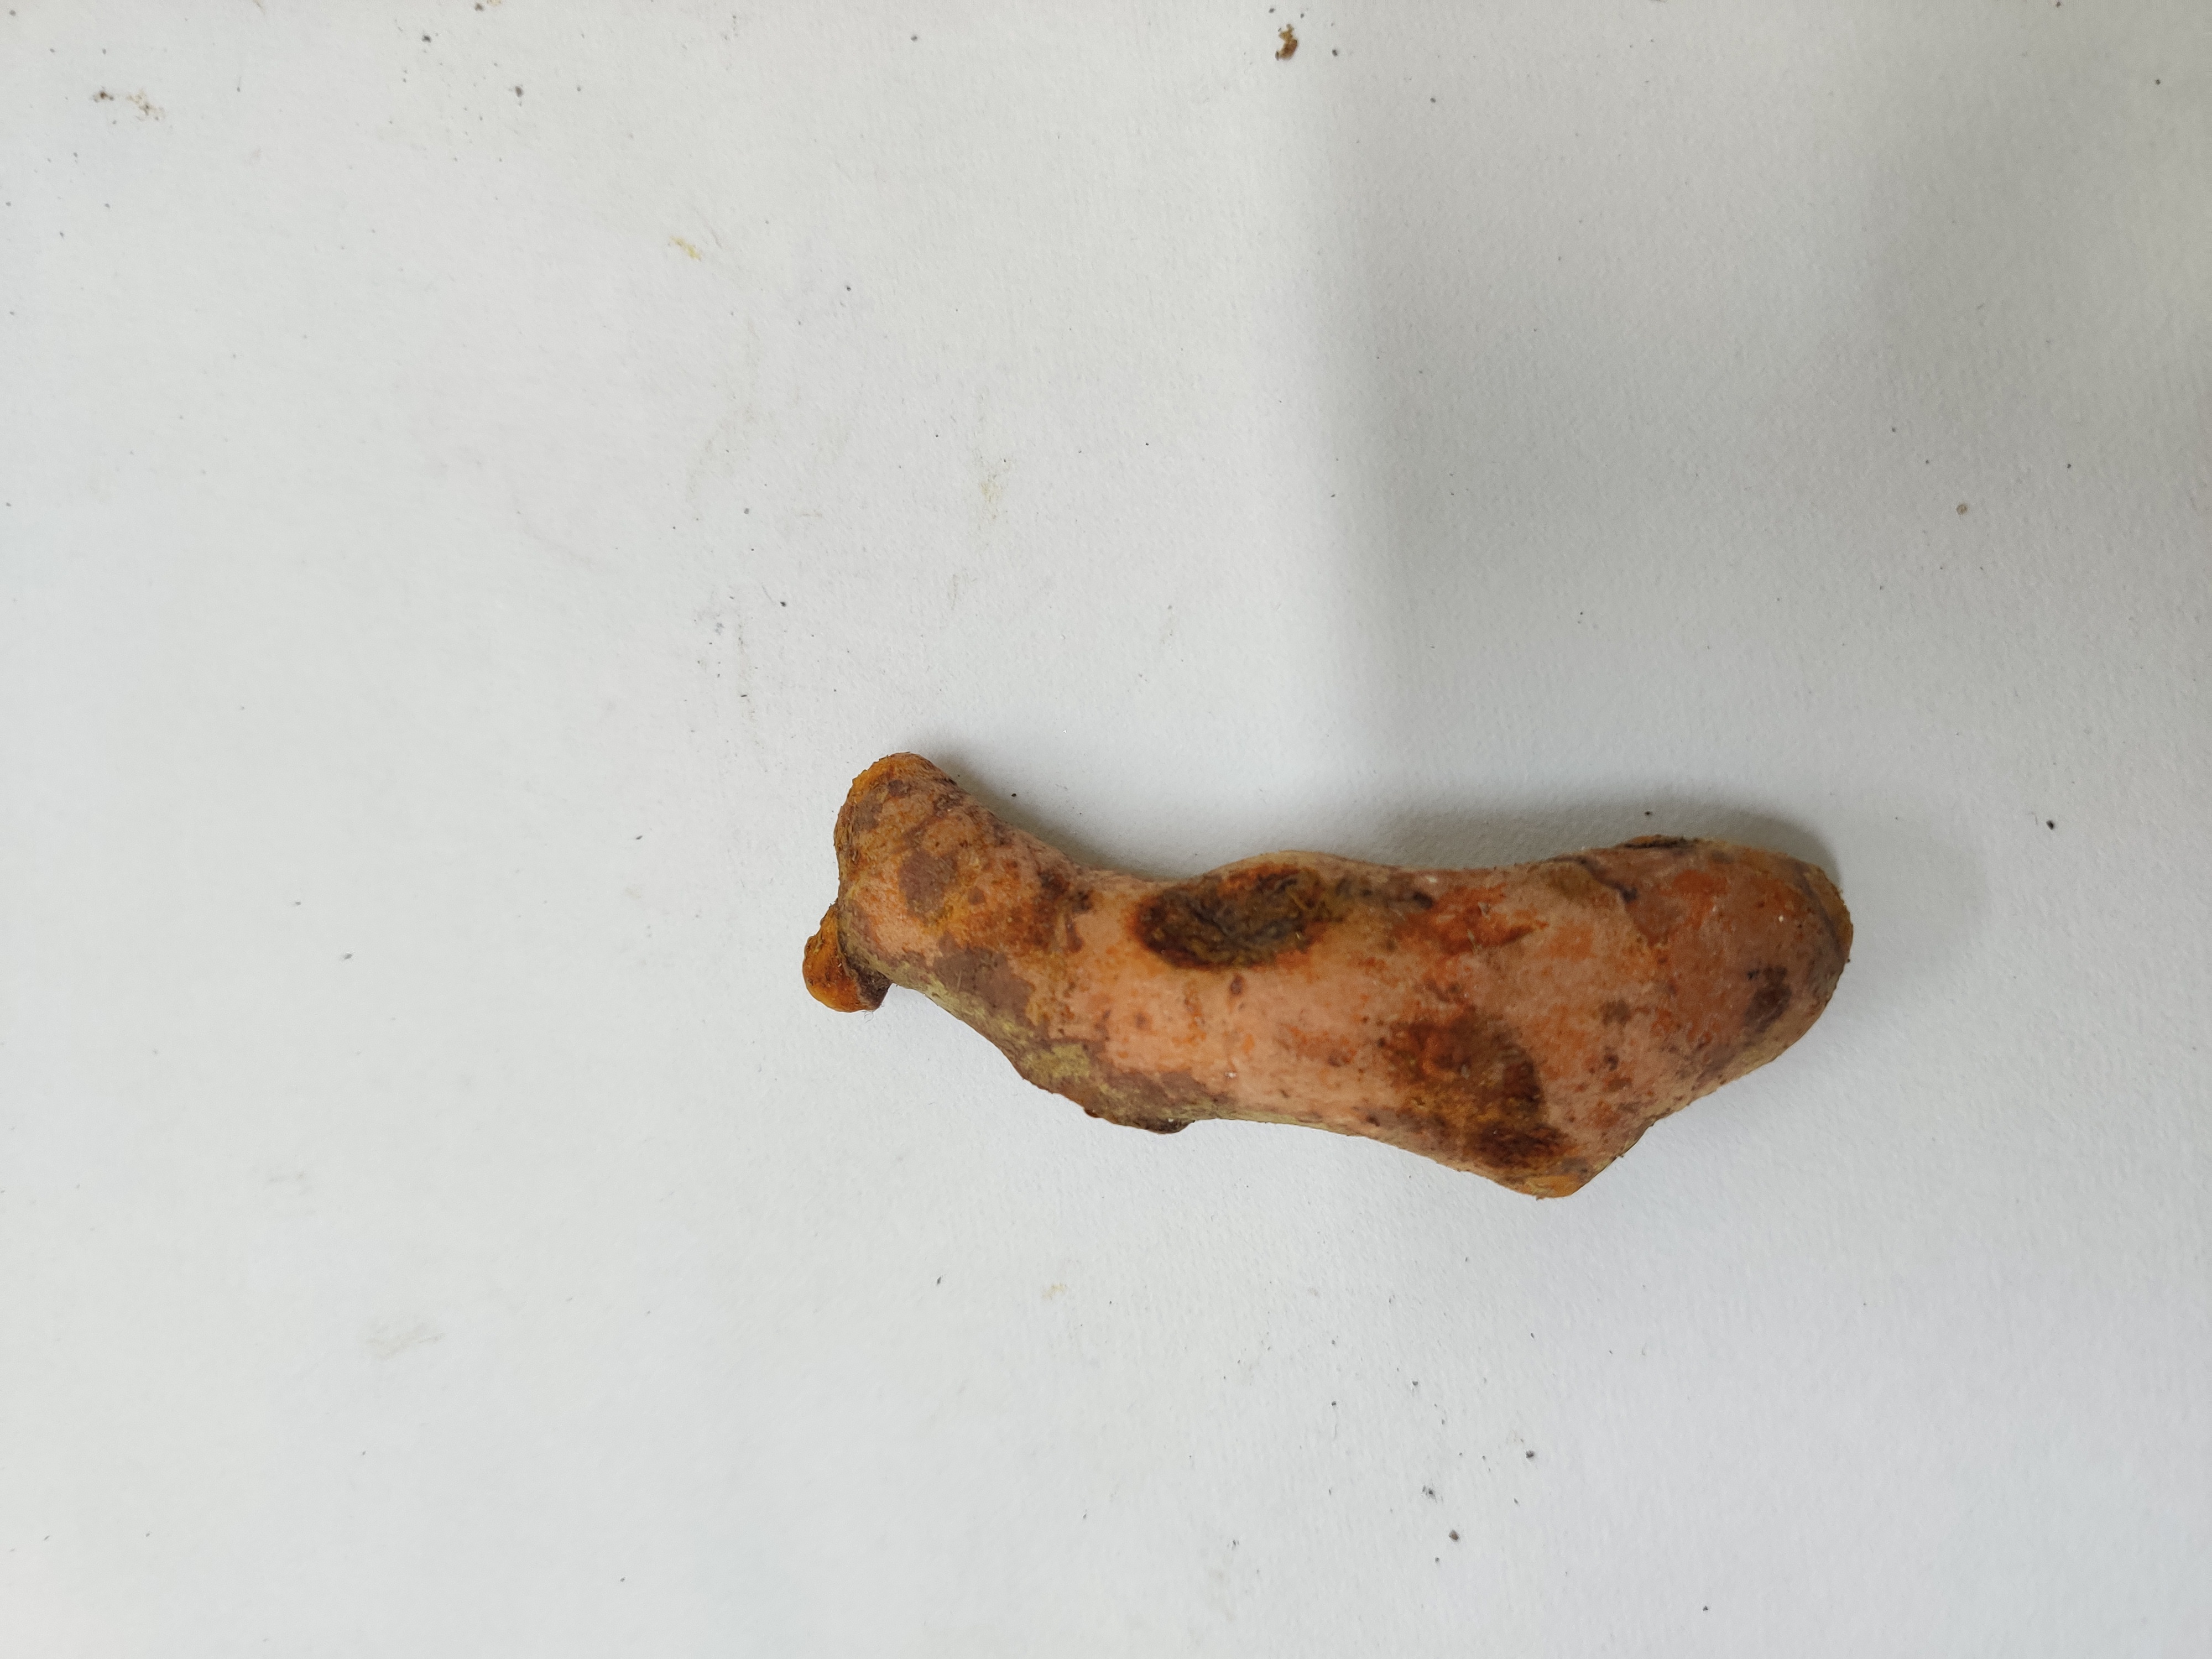
Crop: Turmeric
Condition: Fresh